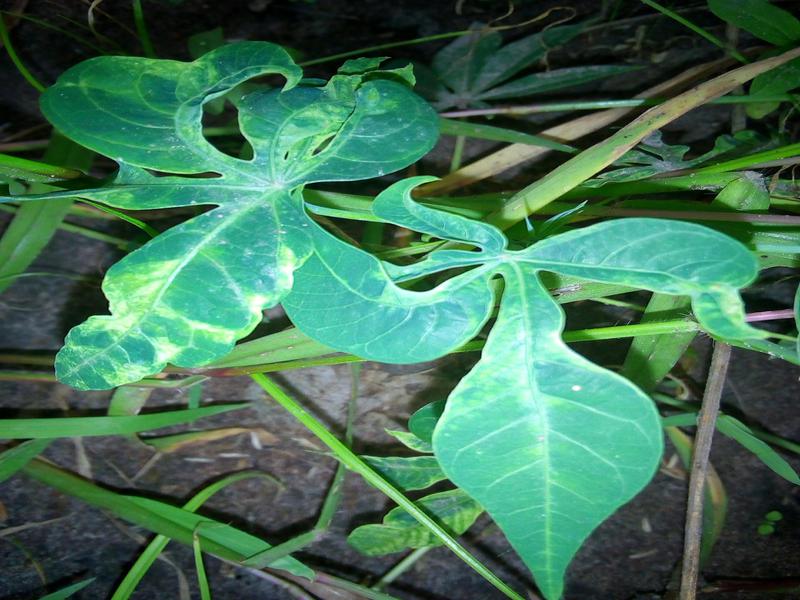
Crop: cassava
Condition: mosaic_disease